Arts of Iran

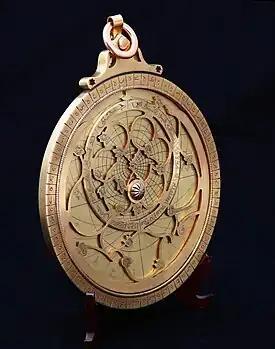
Iranian new Astrolabe

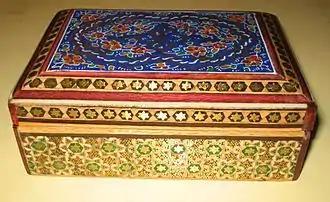
An example of "khatam-kari"

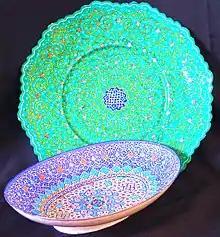
An example of Mīnākārī from Iran.

Luristan bronzes, estimated to be from around 1000-650 BCE, are a distinctive group of small objects decorated with figures of animals and human in inventive and vigorous poses.